2022 Kenyan general election

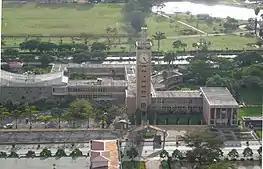
Parliament Buildings, Nairobi

The President of Kenya is elected using a modified version of the two-round system: to win in the first round, a candidate must receive over 50% of the vote nationally and 25% of the vote in at least 24 of Kenya's 47 counties. If no candidate achieves this, a second round is held between the top two candidates, in which the candidate with the most votes wins.